Yoh (wrestler)

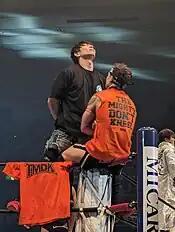
Yoh in November 2023, taunting Robbie Eagles

Following Sho's betrayal, the two faced off at Wrestle Grand Slam in MetLife Dome, where Sho defeated Yoh via referee stoppage. After the match, Sho joined Bullet Club, accepting a shirt from Evil, Yujiro Takahashi and Dick Togo, hence joining their sub-group House of Torture. Following the loss, Yoh was inactive in the ring, until November, where he participated in the Best of the Super Juniors tournament. Yoh finished second in the block, ending with 14 points and advancing to the finals, after avenging his loss to Sho on the final day. In the finals, Yoh lost to Hiromu Takahashi. At Wrestle Kingdom 16, Yoh teamed with Hirooki Goto and Yoshi-Hashi, in a losing effort to House of Torture for the NEVER Openweight 6-Man Tag Team Championship.